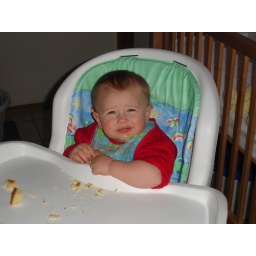
Landon, one of the other boys in her class, enjoys cake too